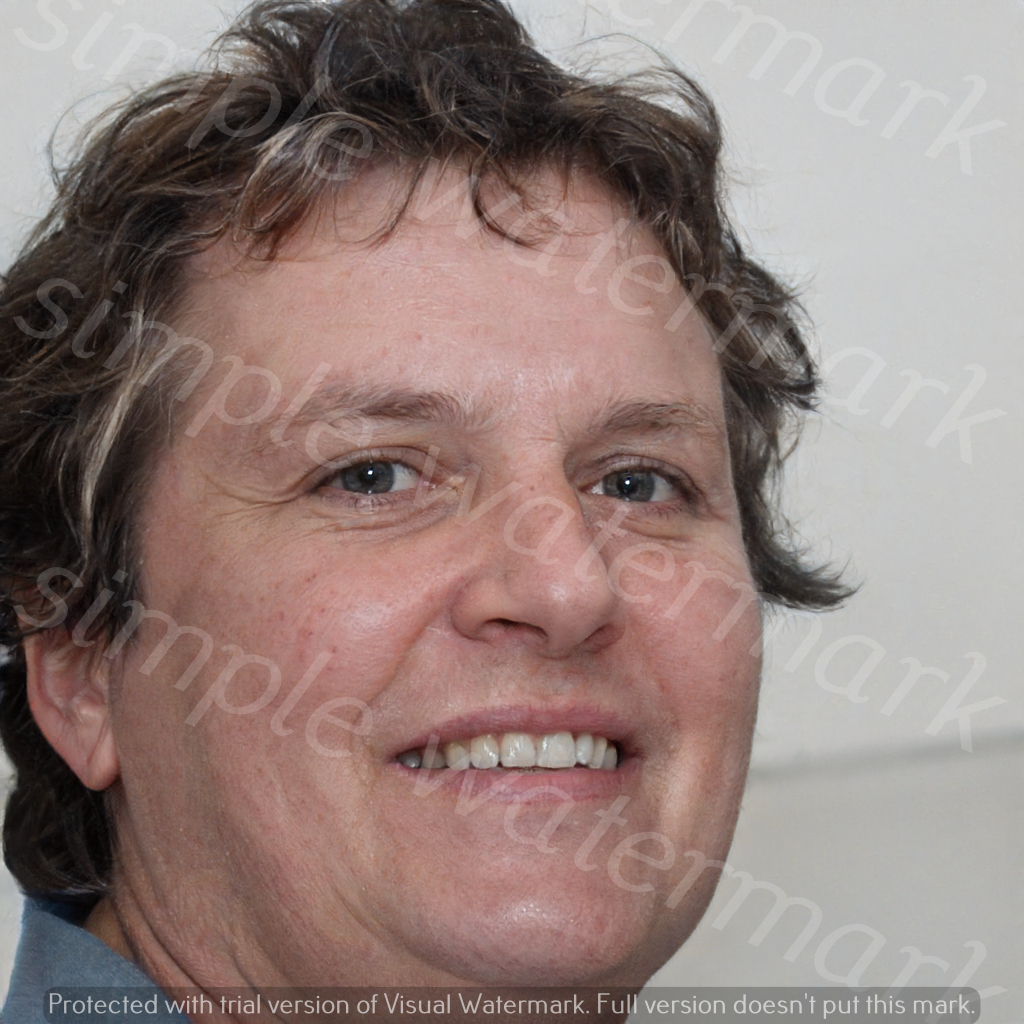
Label: Watermark